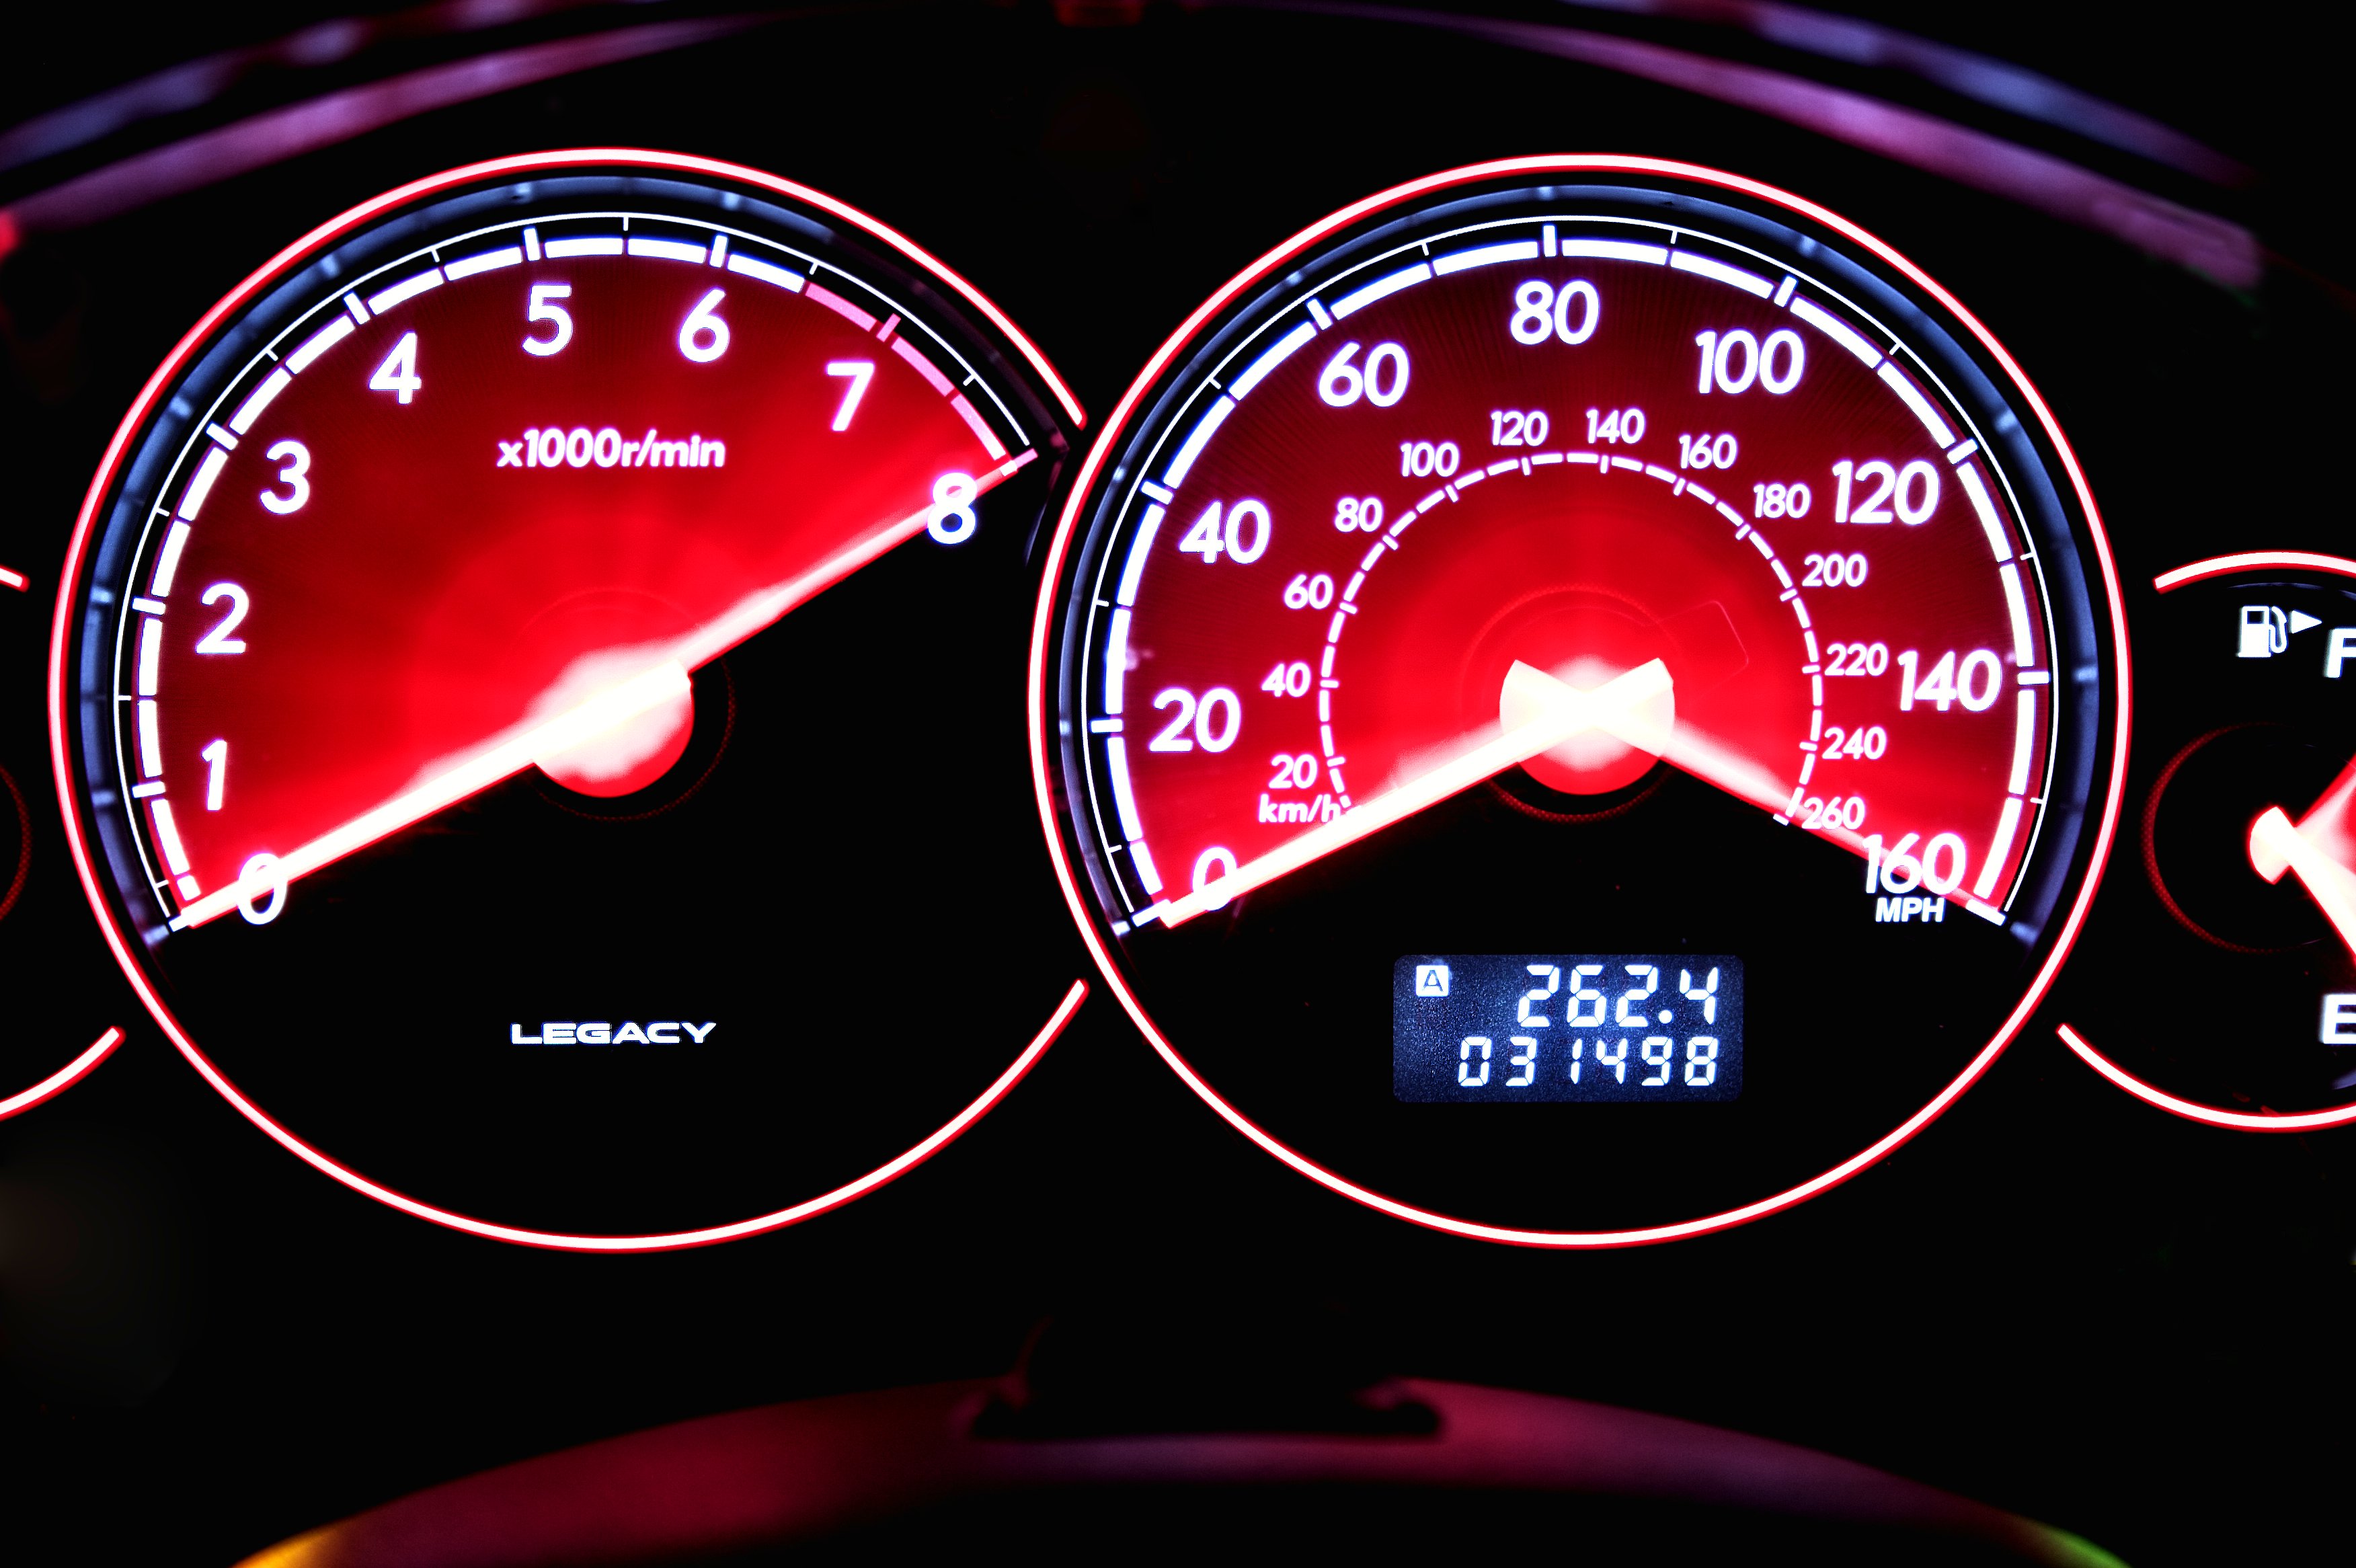
car, wheel, vehicle, gauge, steering wheel, speedometer, tachometer, circle, long, exposure, startup, engine, rim, longexposure, organ, subaru, tach, city car, automotive exterior